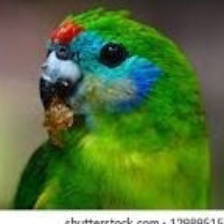
Species: DOUBLE EYED FIG PARROT
Scientific name: CYCLOPSITTA DIOPHTHALMA